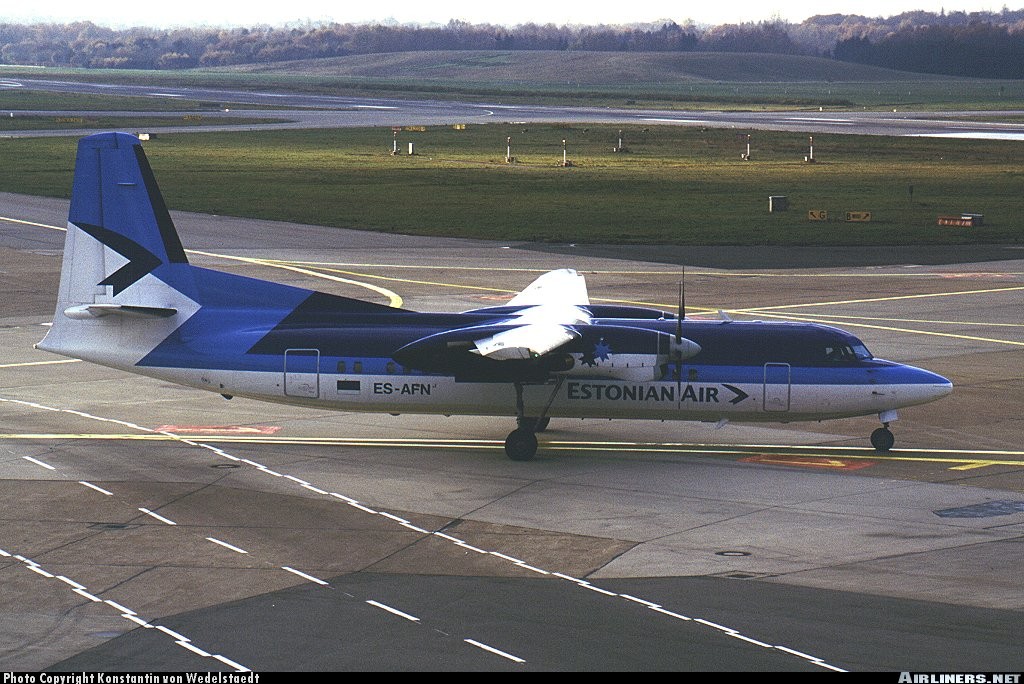
Vehicle type: Planes